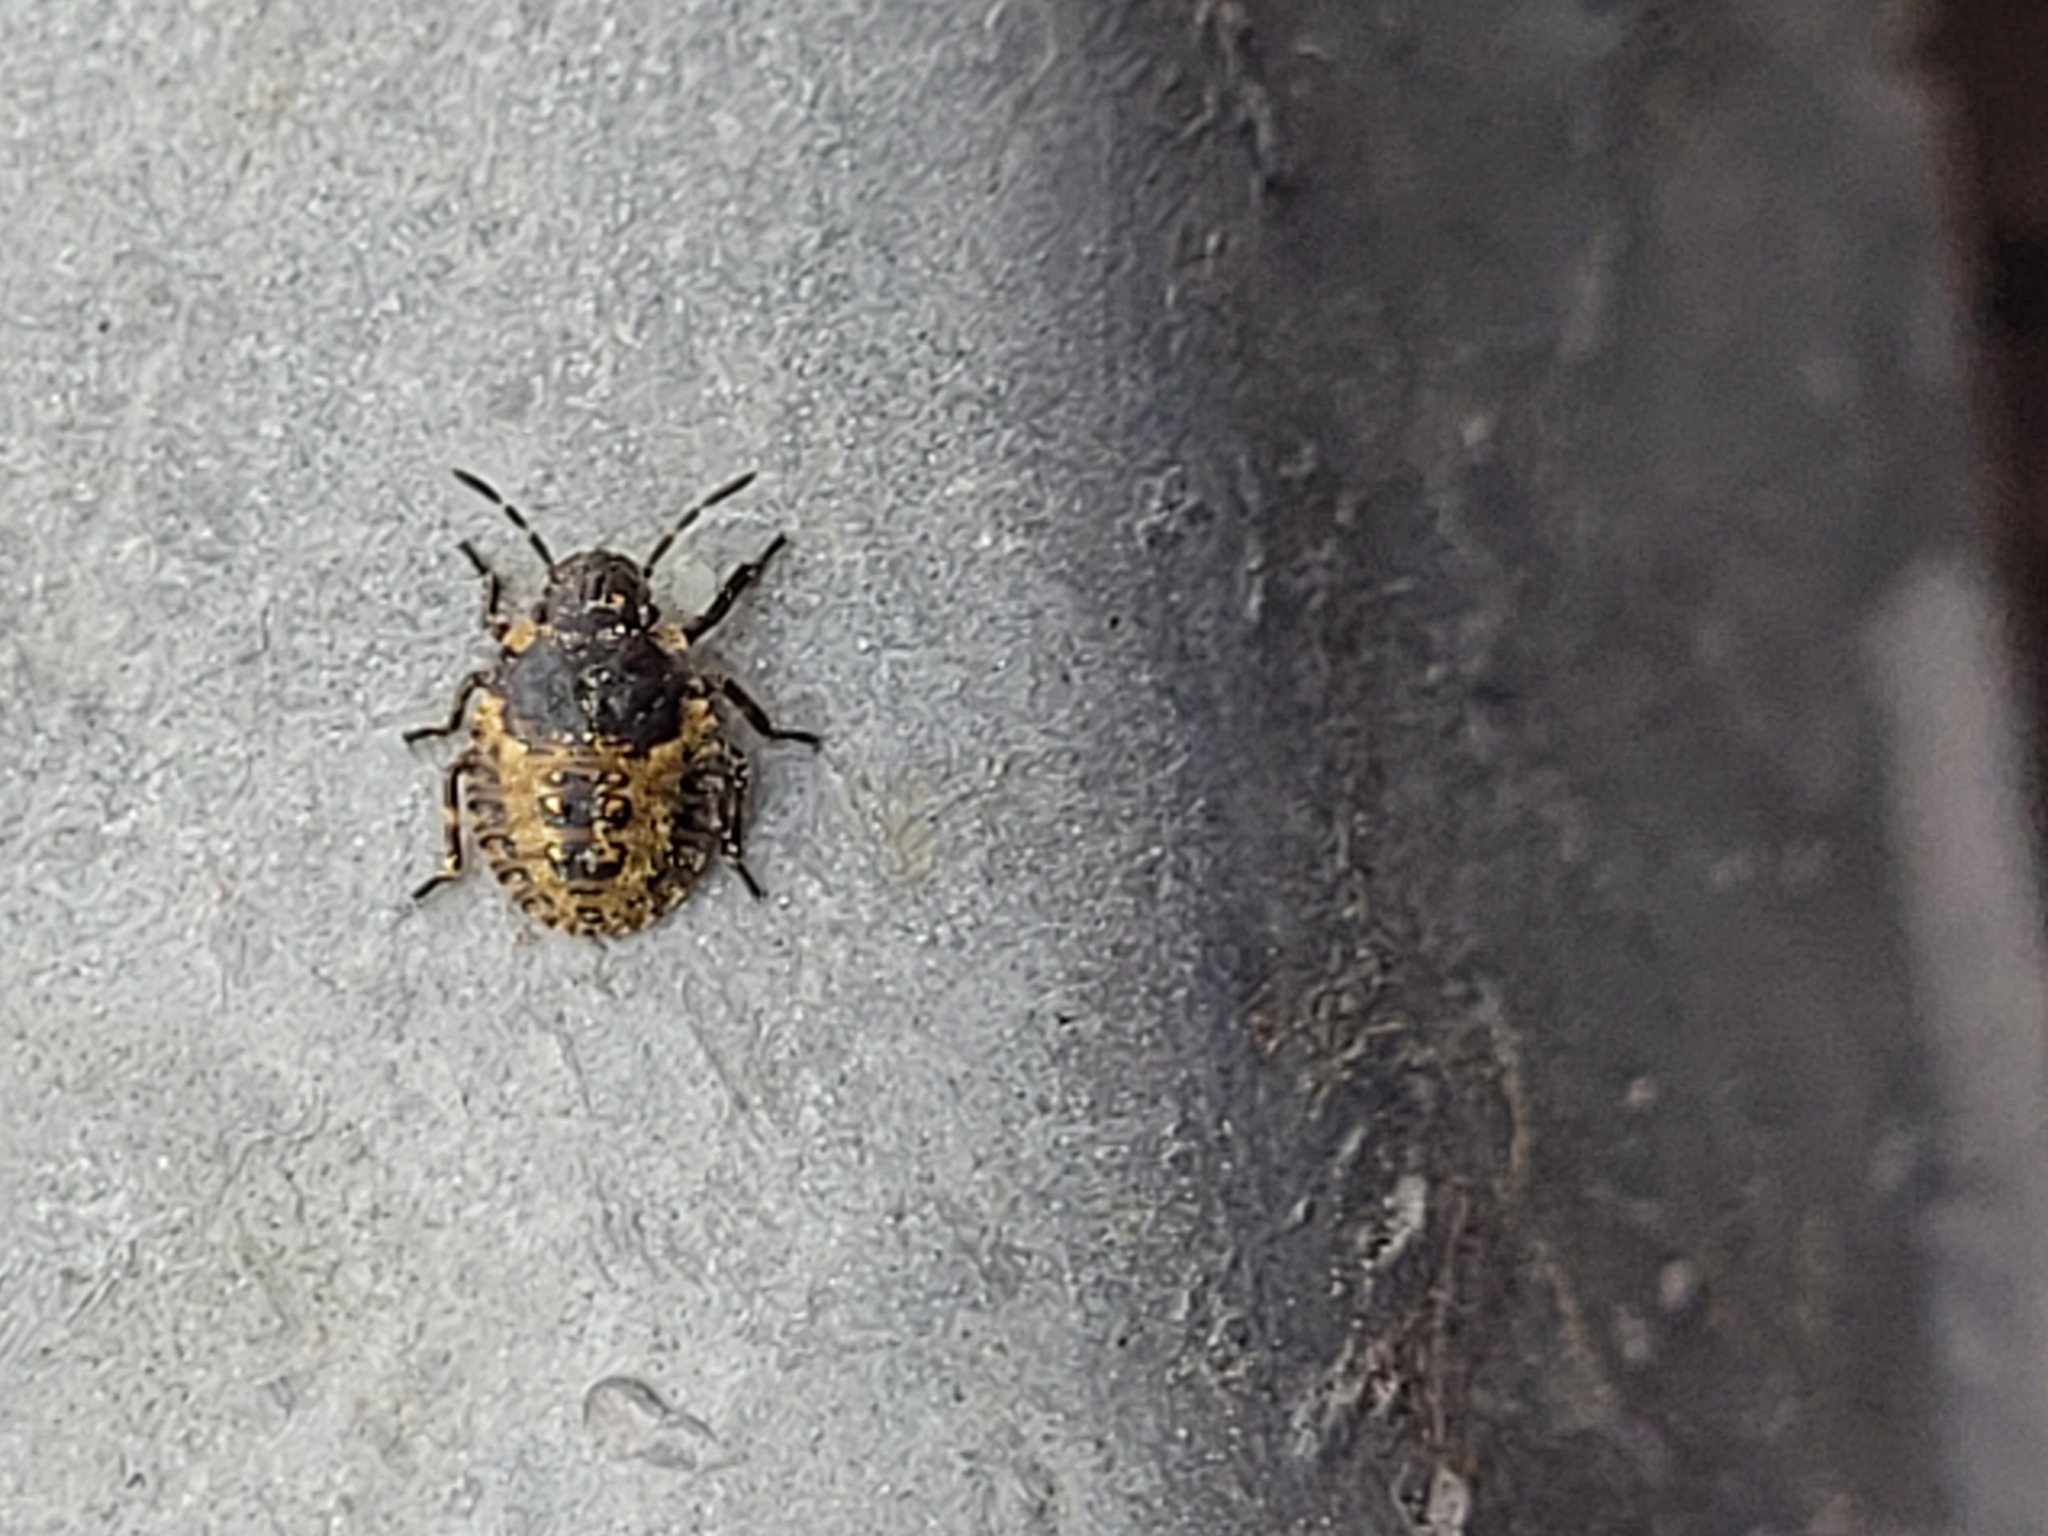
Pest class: stink_bug